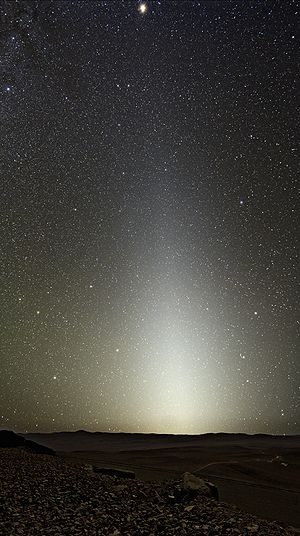
Zodiakallys
Zodiakallys i Chile.
Zodiakallys er en svag, næsten trekantet lyskegle på nattehimlen, som forekommer i nærheden af Solen langs ekliptika eller zodiakalen. På nordlige breddegrader er zodikallys mest synligt på vesthimlen om foråret efter skumringen, eller på augusthimlen om efteråret lige før daggry. Zodiakallys er så svagt, at det kan blive tilsløret af månelys eller lysforurening. I troperne er zodiakallys synlig året rundt.